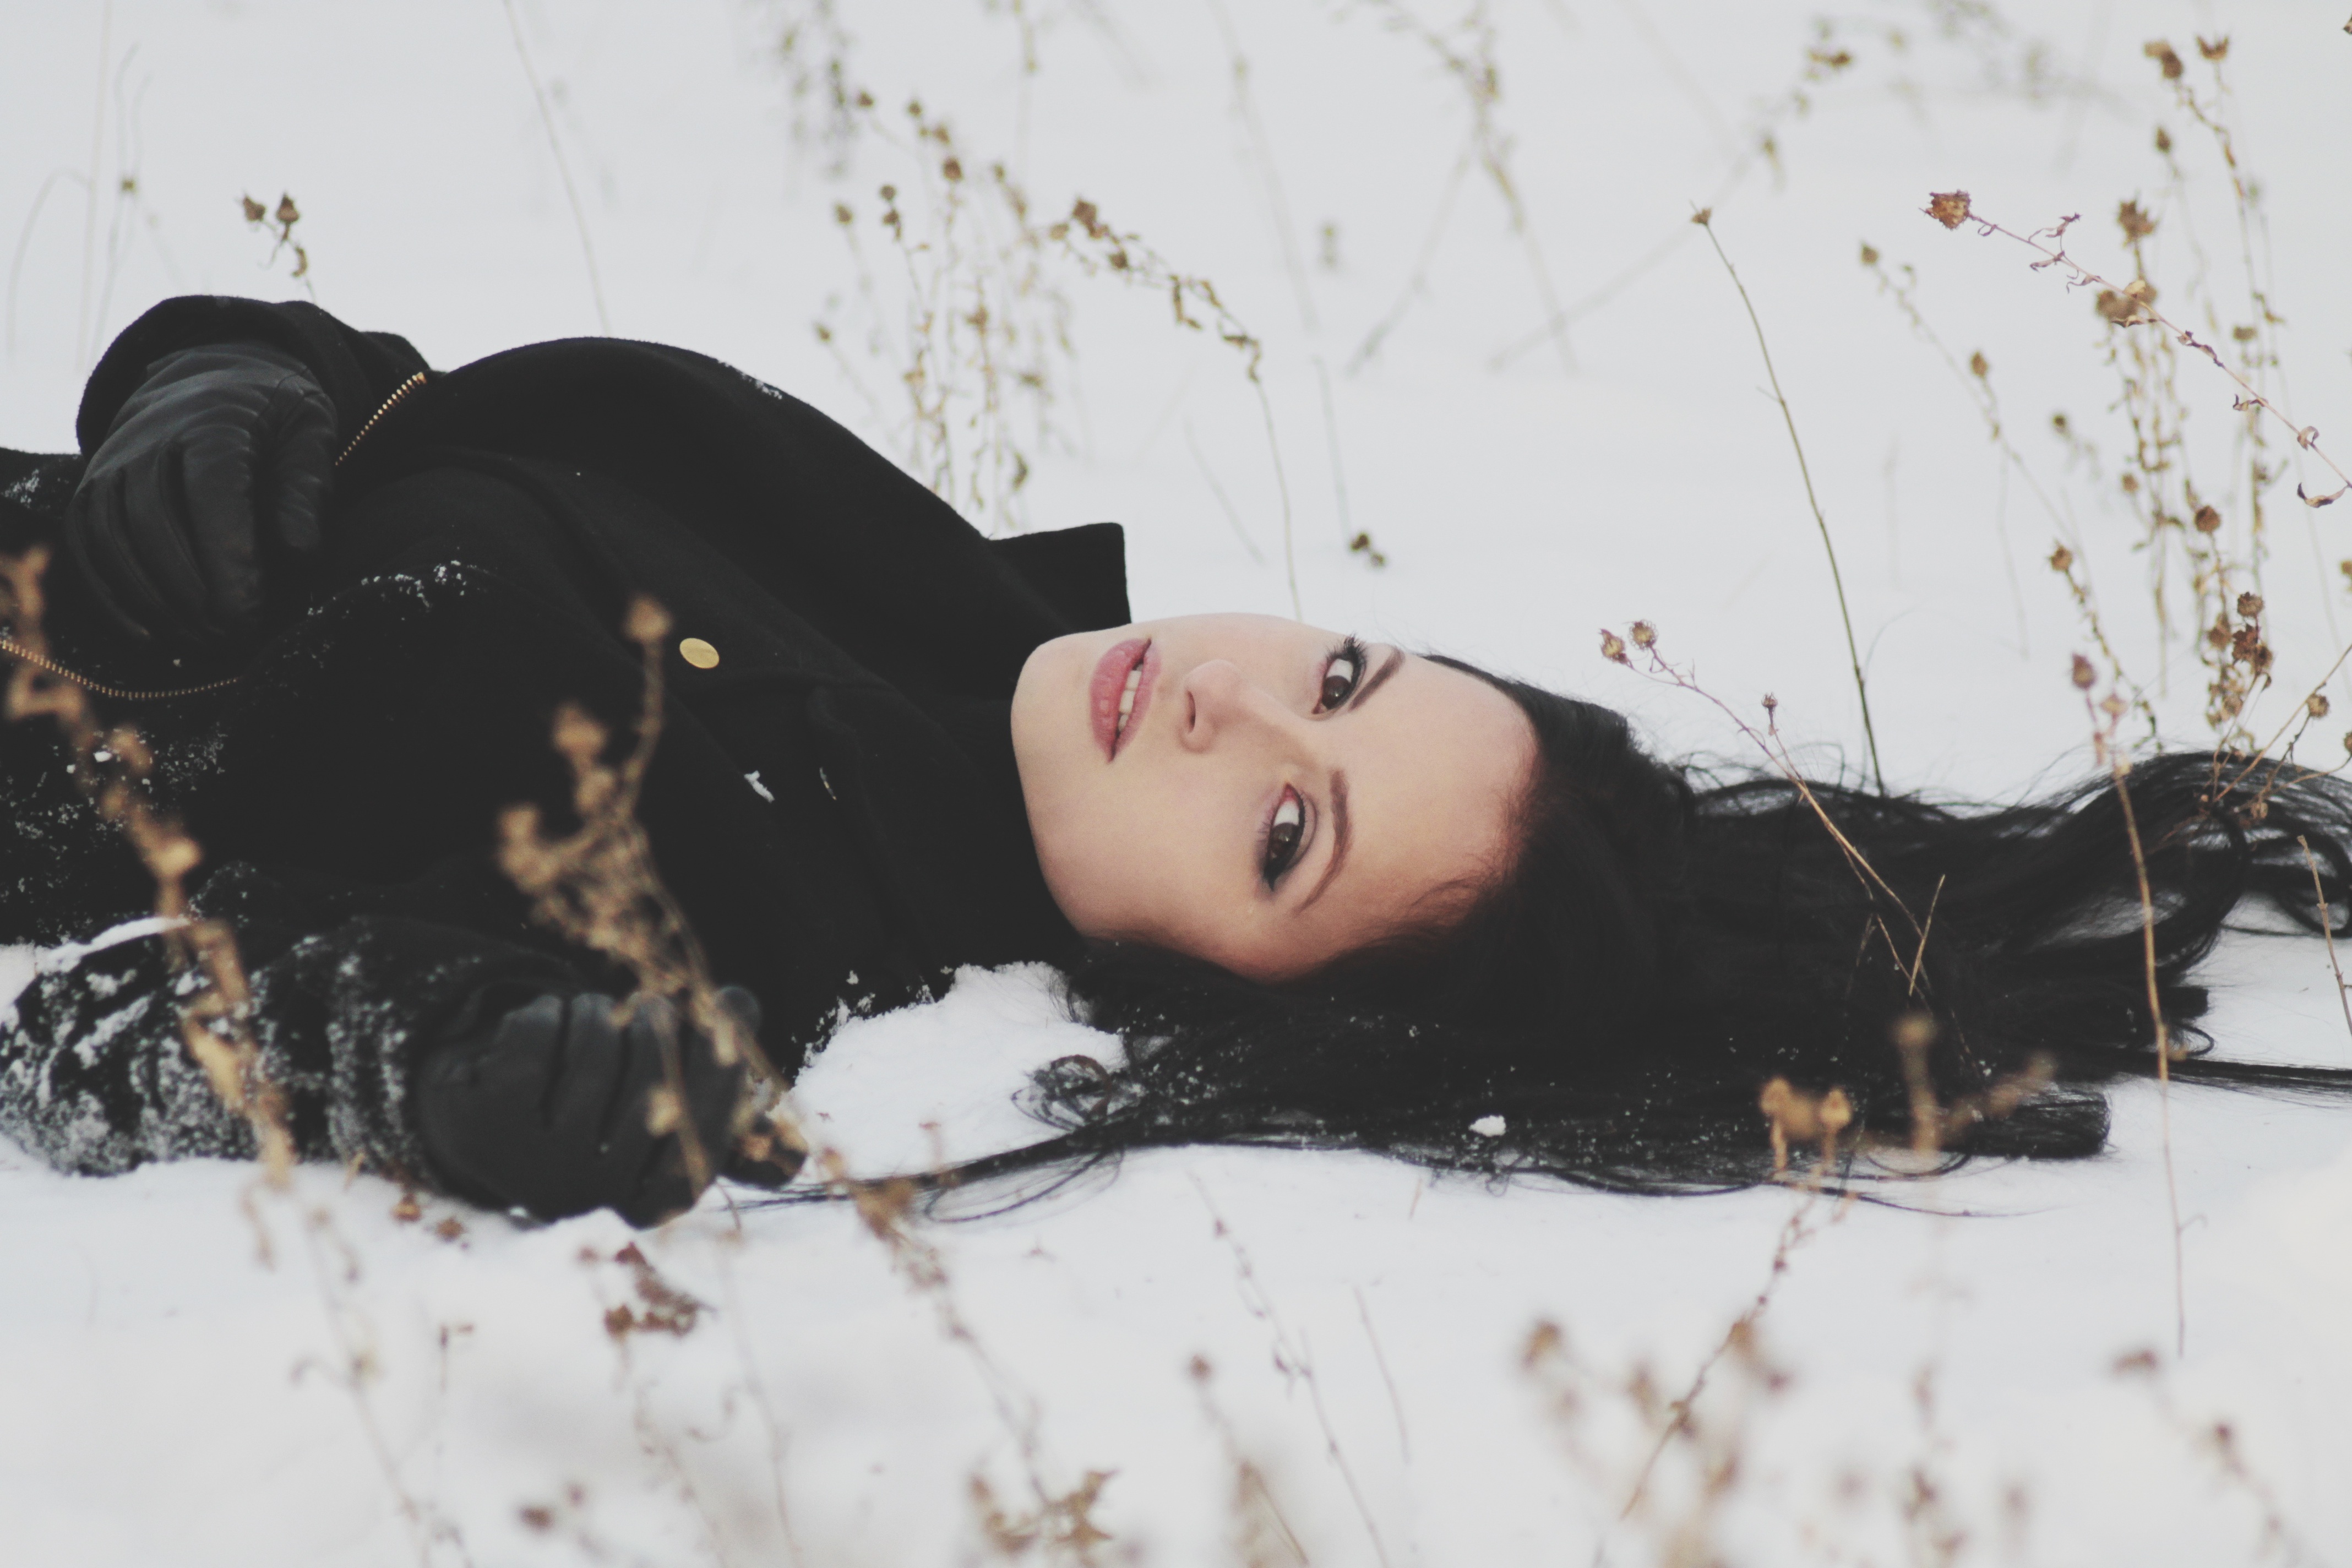
hand, person, snow, winter, girl, woman, hair, white, photography, female, brunette, model, young, spring, weather, fashion, clothing, black, lady, season, hairstyle, make up, posing, outdoors, dress, photograph, beauty, sexy, style, elegant, image, attractive, photo shoot